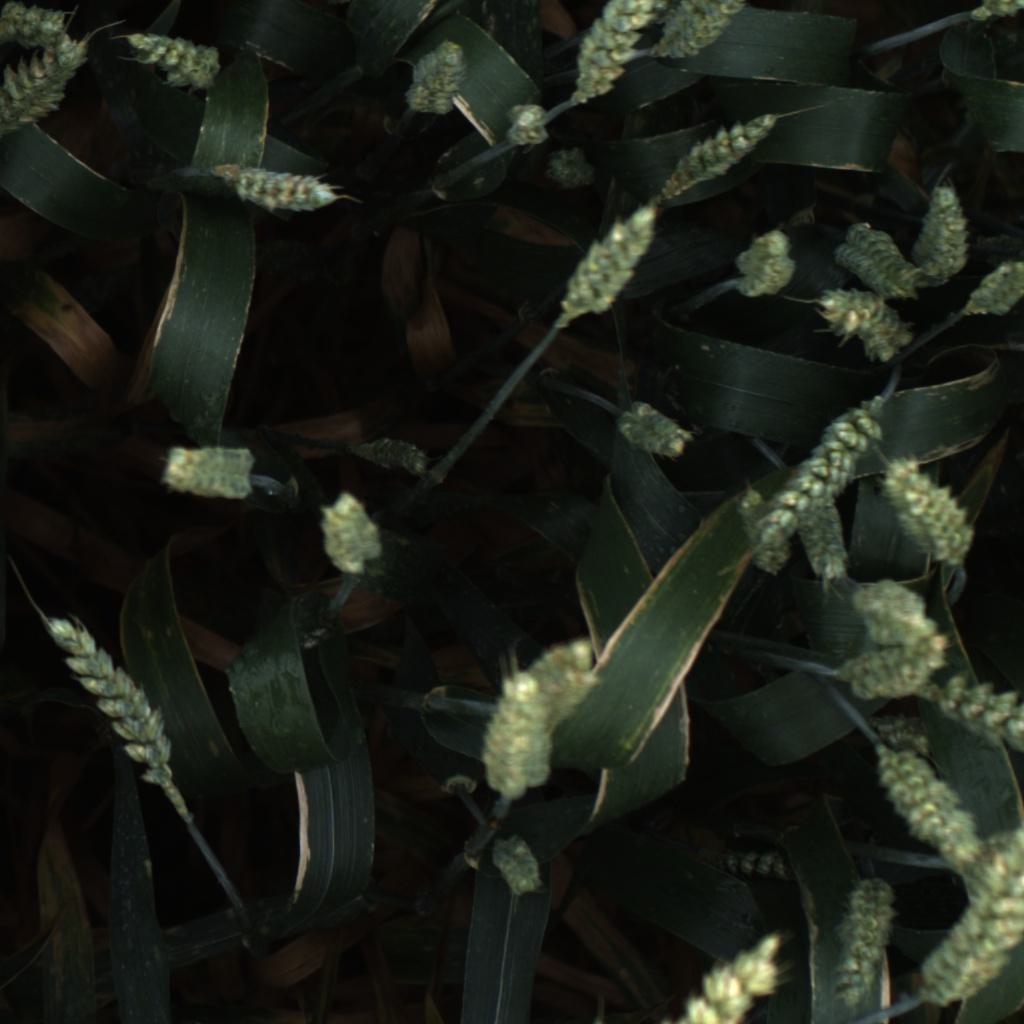
Country: UK
Location: Rothamsted
Wheat development stage: Filling - Ripening